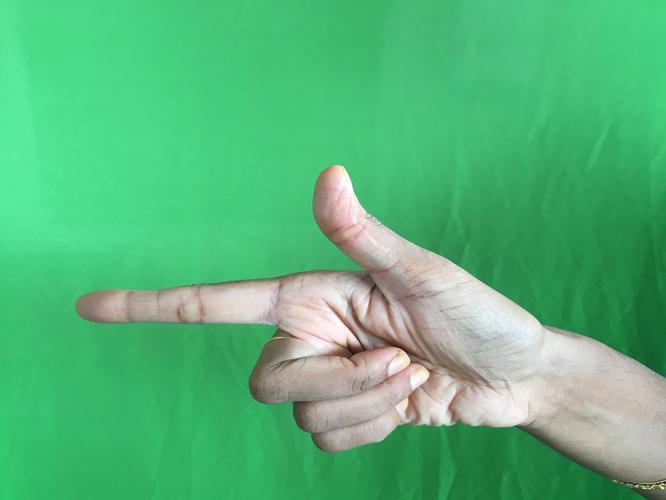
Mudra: Chandrakala
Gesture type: single_hand